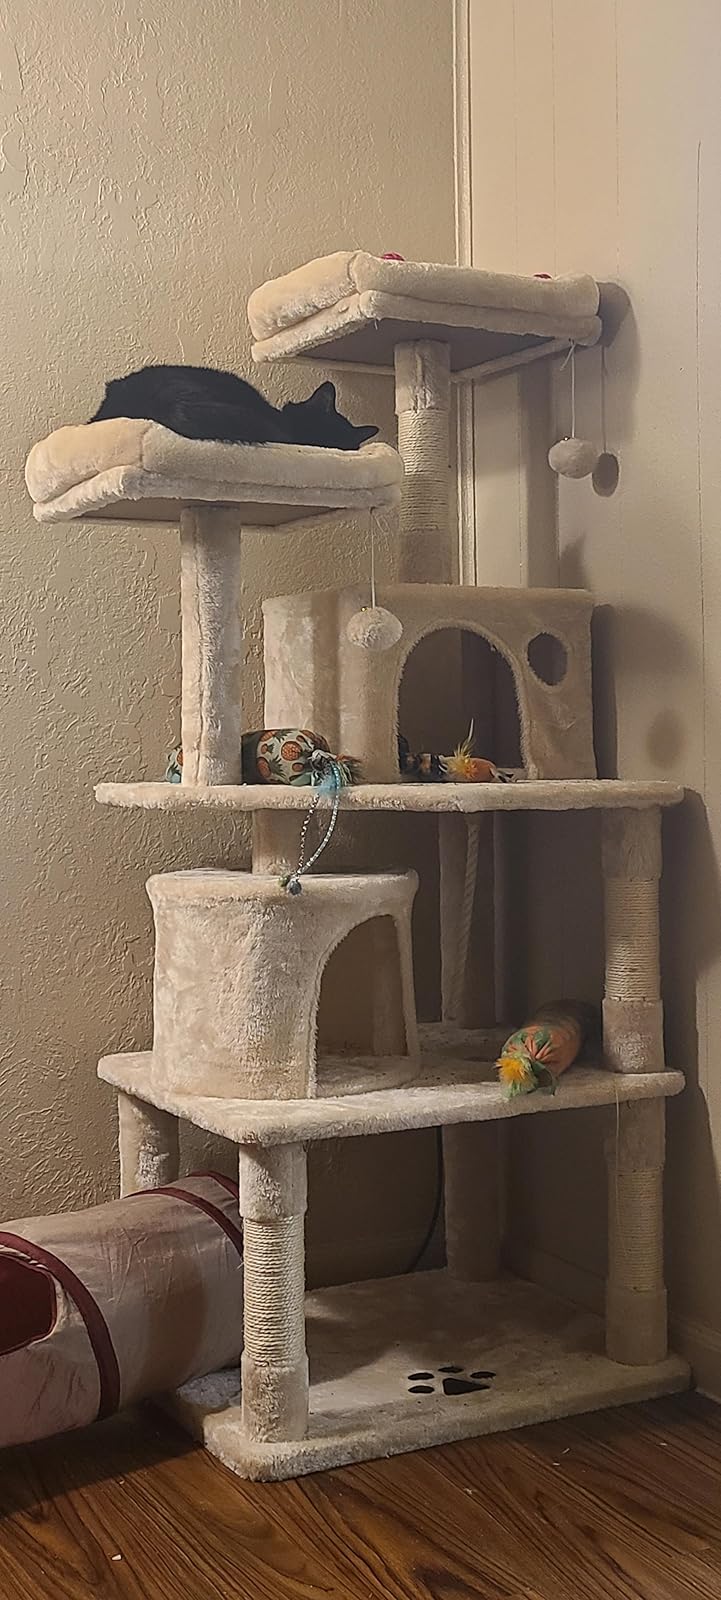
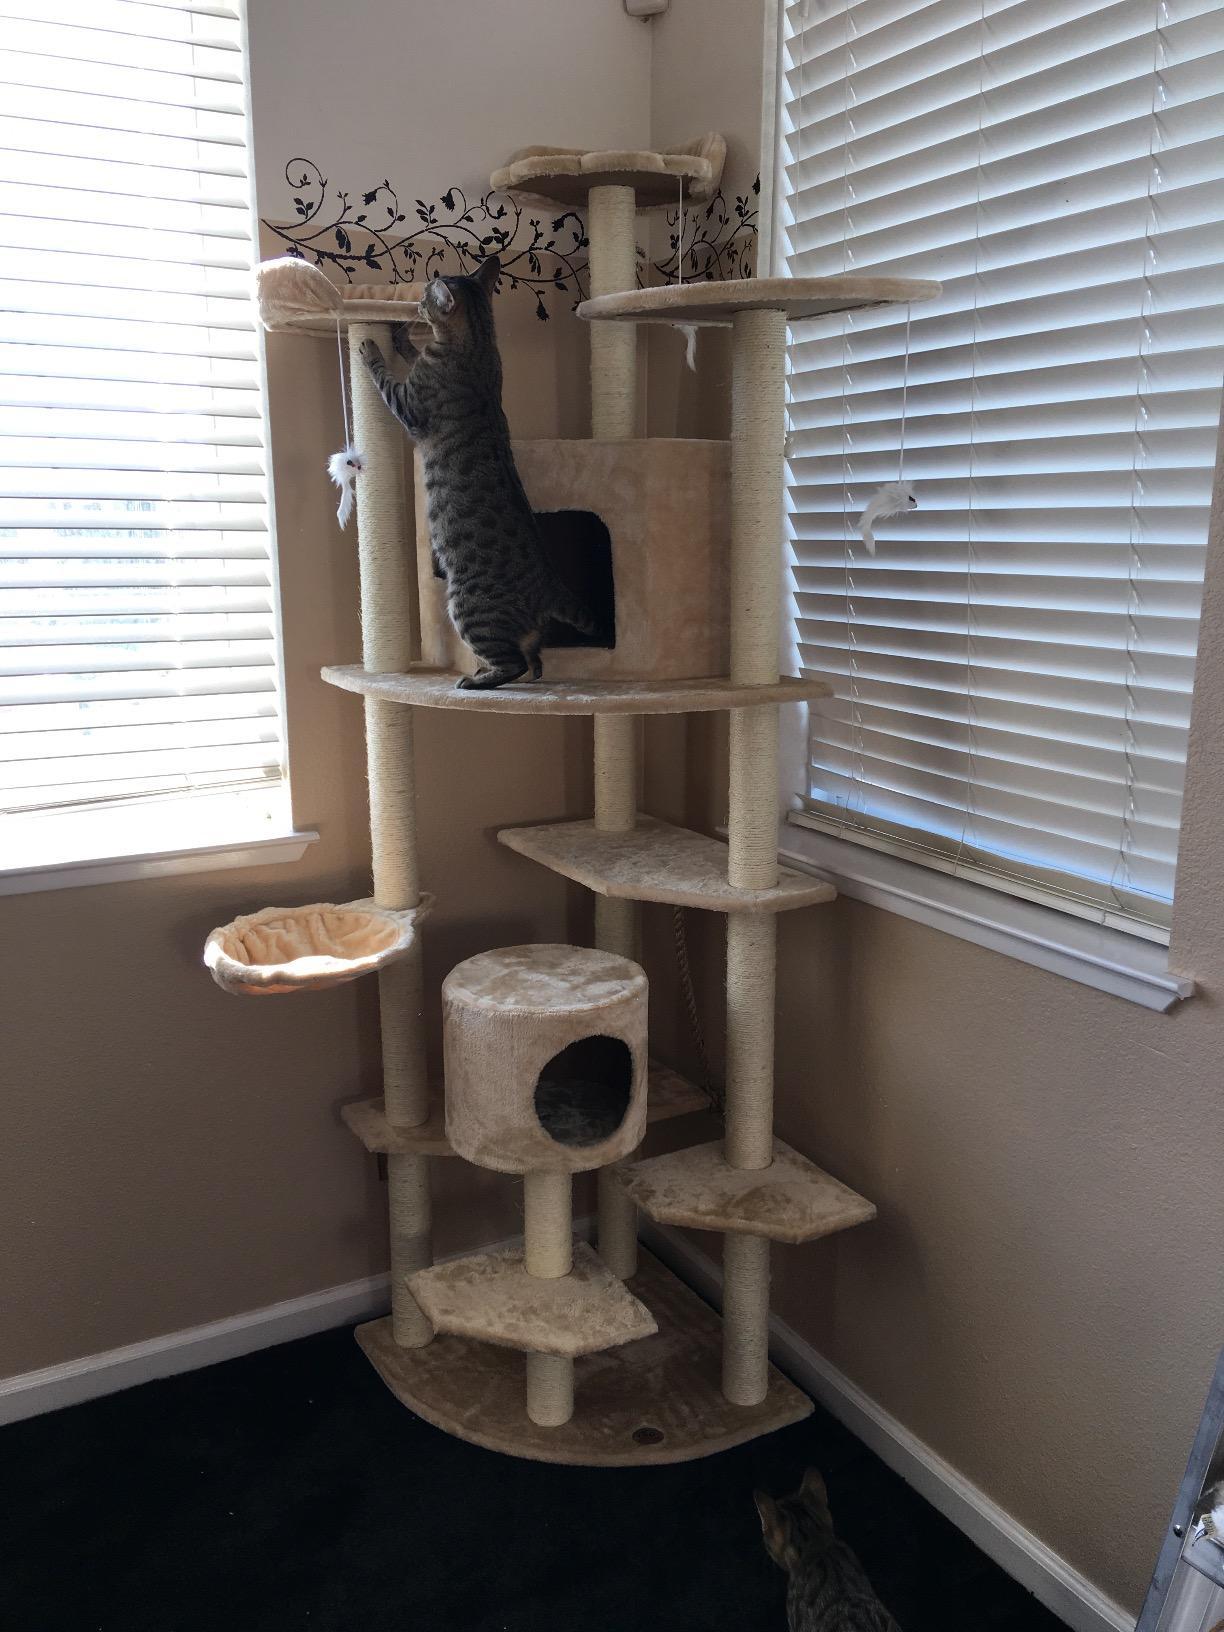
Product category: items_cat tree
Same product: no